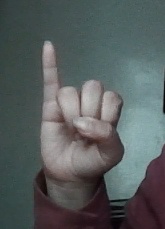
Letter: meem